45th Light Anti-Aircraft Regiment, Royal Artillery

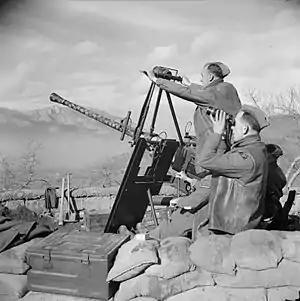
A Bofors gun crew in Italy, January 1944.

45th LAA Regiment was not involved in the Allied invasion of Sicily (Operation Husky), but entered the Italian Campaign as part of the British Eighth Army, commanded by Lieutenant General Sir Oliver Leese, in early 1944 when it rejoined 66th AA Bde. The brigade had been defending the Salerno landing area and airfields supporting the American Fifth Army, under Lieutenant General Mark Clark. After the breakout from the Anzio beachhead, in May 1944, it took over defence of that area, and it followed up as Fifth Army advanced to Rome and beyond.